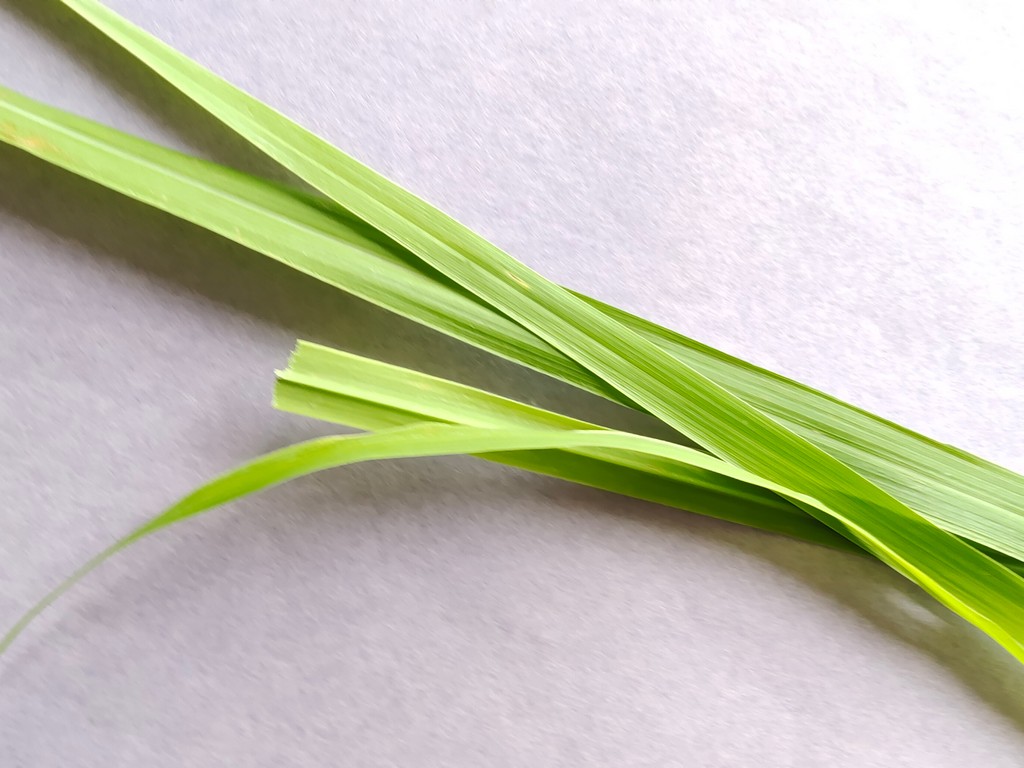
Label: Healthy